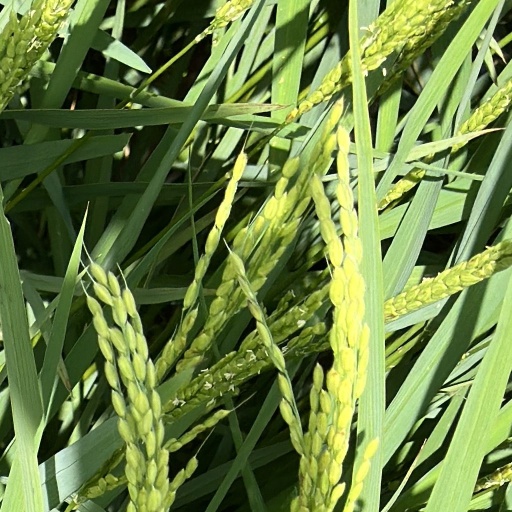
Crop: rice